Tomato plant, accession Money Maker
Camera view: bottom (45 deg); turntable rotation: 210 degrees
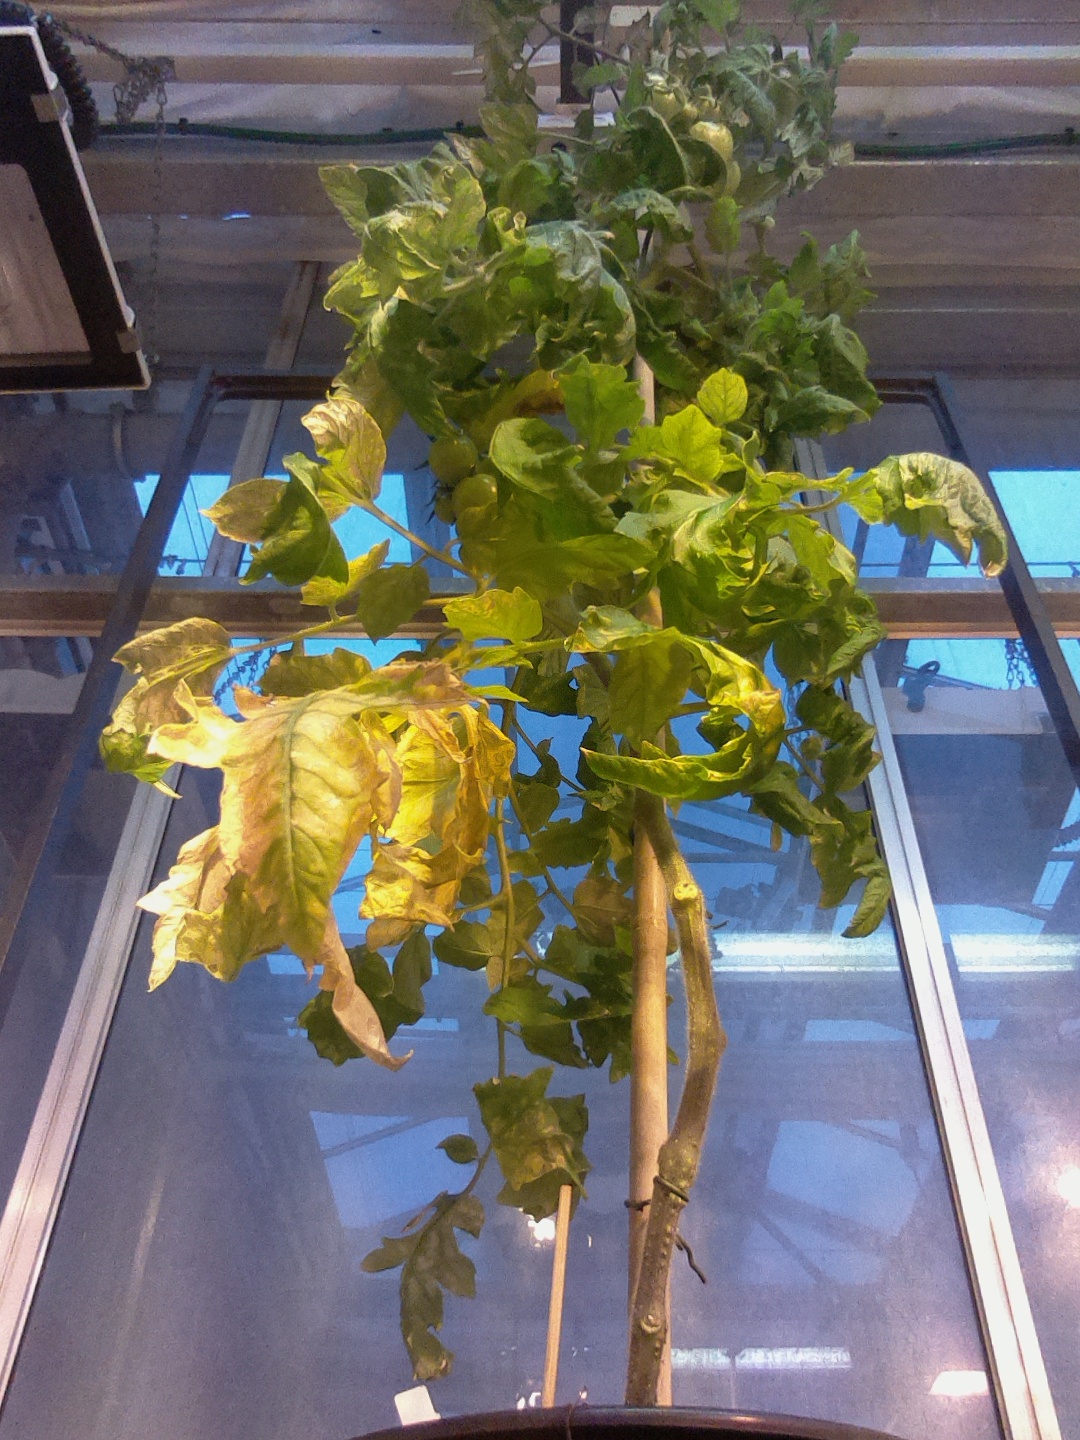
BBCH growth stage 76: 60%-70% of final fruit size